2011 ACC Championship Game

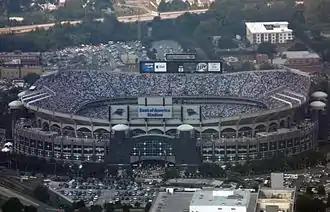
Bank of America Stadium in Charlotte, North Carolina will host the 2011 ACC Championship Game

The 2011 ACC Championship Game was the seventh football championship game for the Atlantic Coast Conference. It featured the winners of the ACCs two divisions, the Atlantic Division and the Coastal Division. Clemson represented the Atlantic while the Coastal division was represented by Virginia Tech. This was the game's second year at Bank of America Stadium in Charlotte, North Carolina. It was Clemson's second appearance, and Virginia Tech's fifth, in the ACC Championship Game. Clemson defeated Virginia Tech by a score of 38–10, earning a spot in the 2012 Orange Bowl. Clemson quarterback Tajh Boyd was named the game's most valuable player, after completing 20–29 passes for 240 yards and three touchdowns. He also ran for a touchdown.